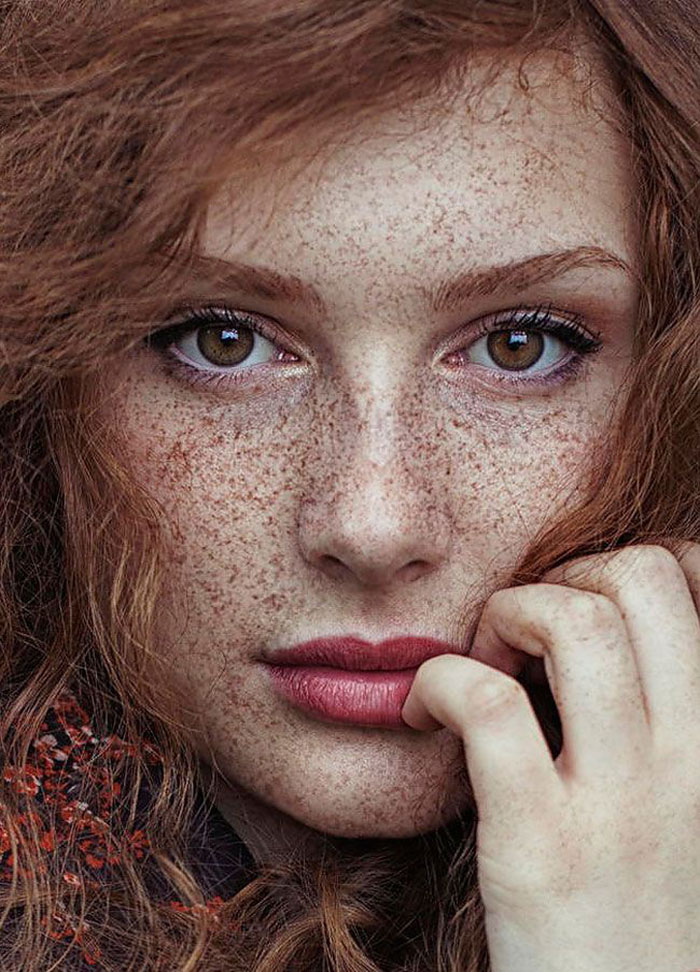
Portrait style: Real Portrait